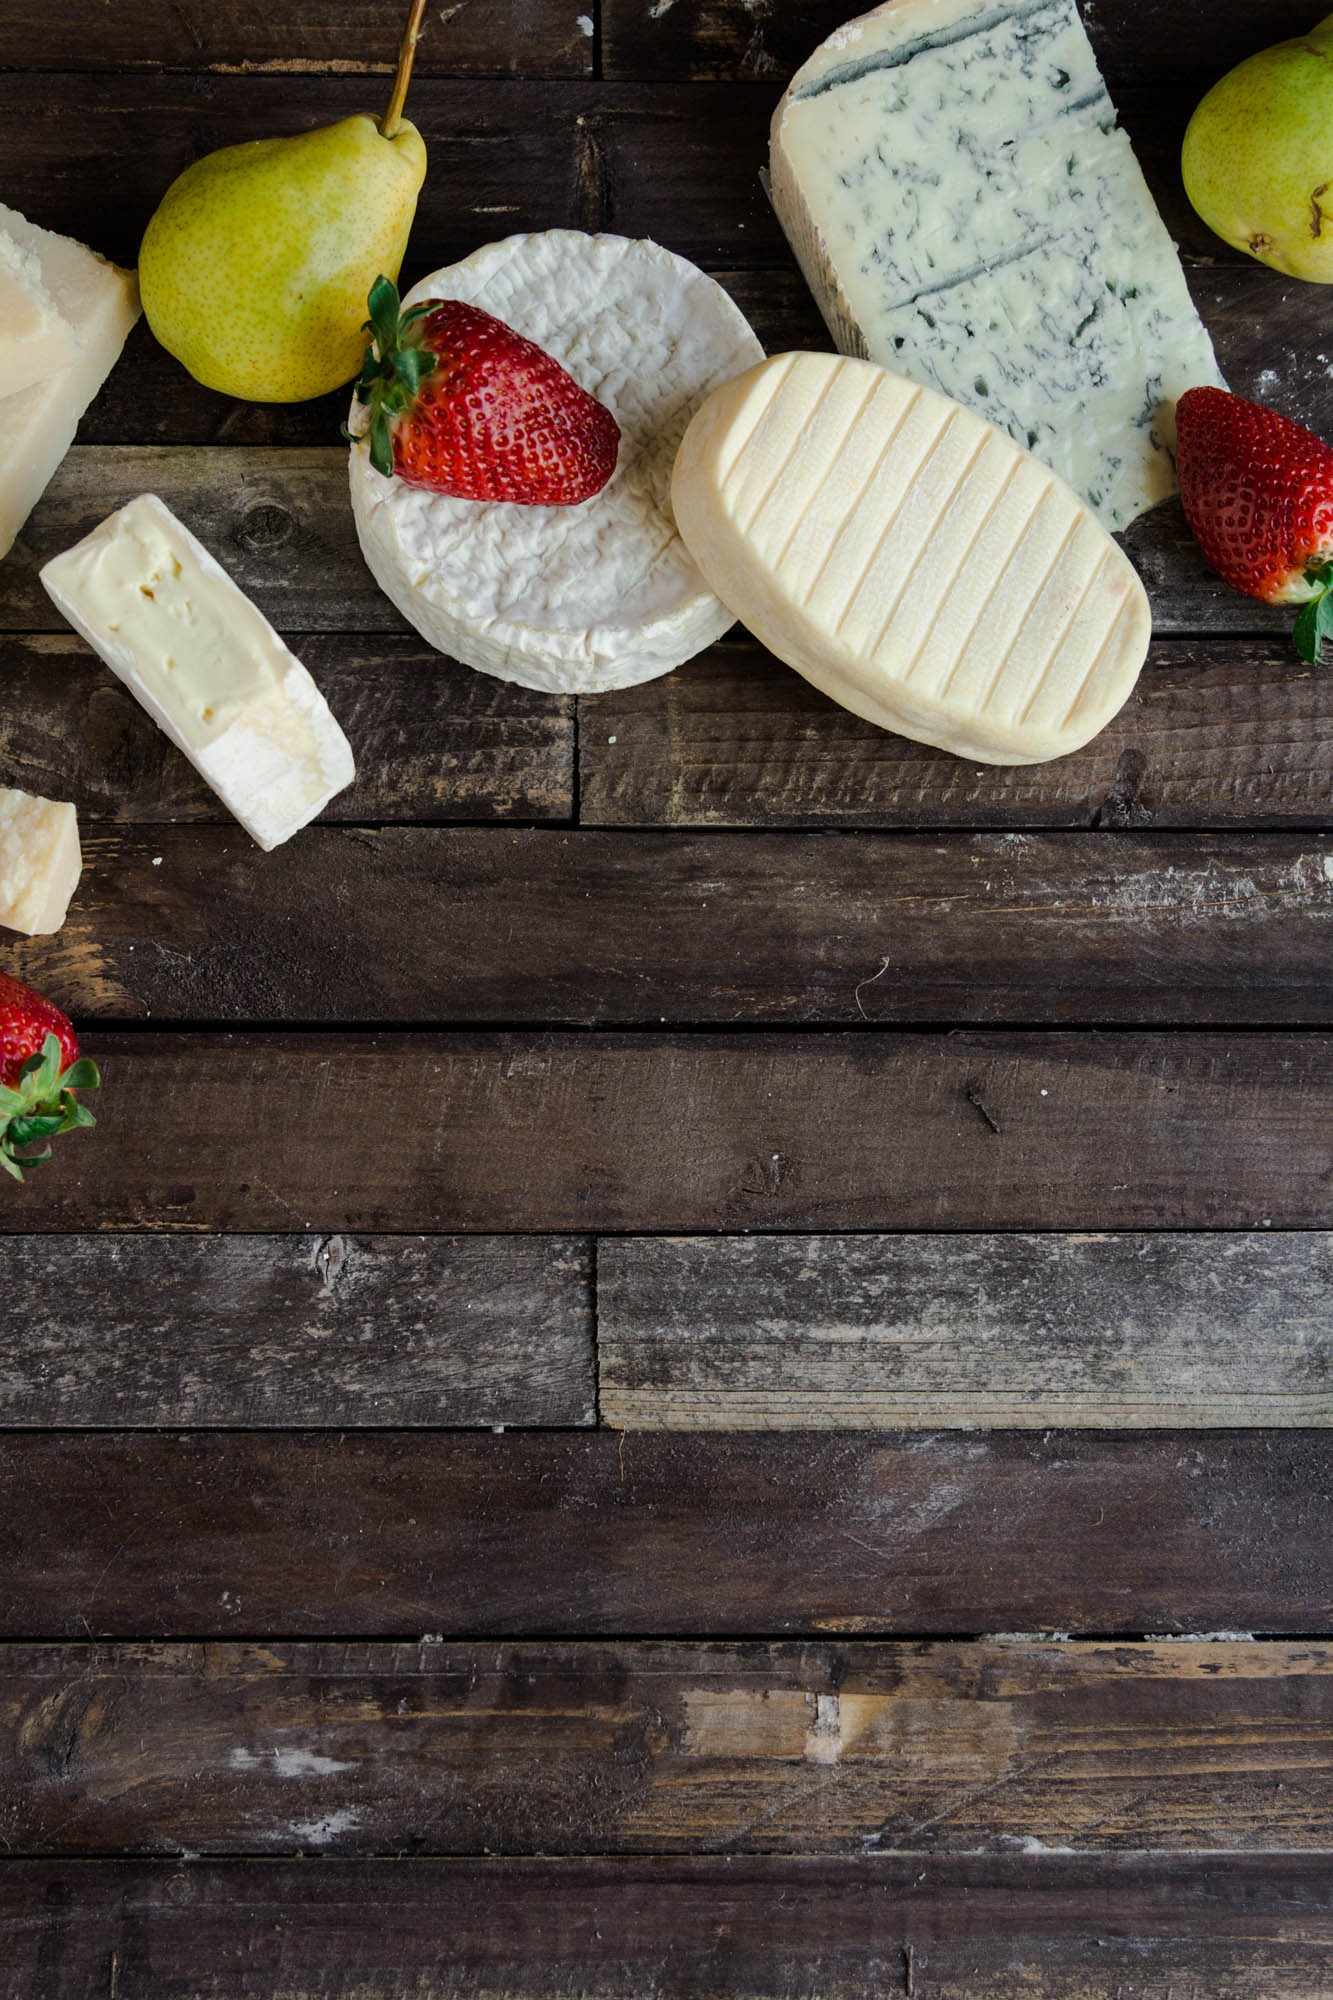
plant, wood, meal, food, produce, natural, fresh, baking, healthy, cheese, background, wooden, tasty, fruits, organic